Star Mosque

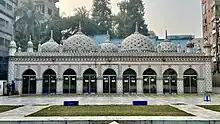
Star Mosque in January 2023

Star Mosque (also known as Tara Masjid), is a mosque located in Armanitola area, Dhaka, Bangladesh. The mosque has ornate designs and is decorated with motifs of blue stars. It was built in the first half of the 19th century by Mirza Golam Pir (Mirza Ahmed Jan).